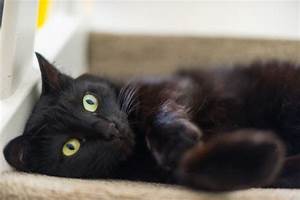
Label: gatto